Describe the emotion expressed in this image:  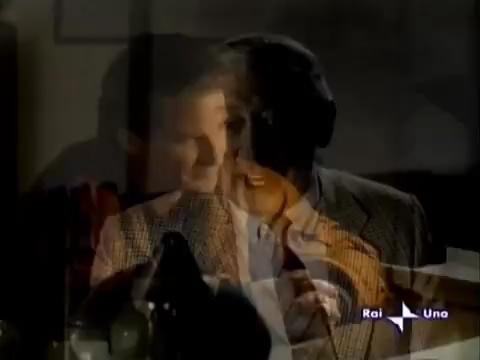
This person displays Pain, valence and arousal with low intensity.